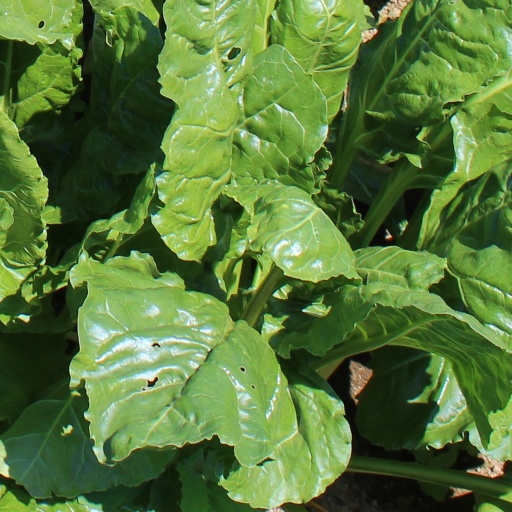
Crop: sugar beet